Russell Clark (artist)

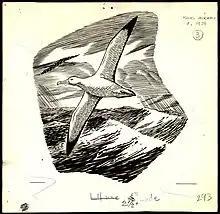
"Seabird", by Russell Clark, for Samoan school publication

Russell Stuart Cedric Clark (27 August 1905 – 29 July 1966) was a New Zealand artist, illustrator, sculptor and university lecturer.